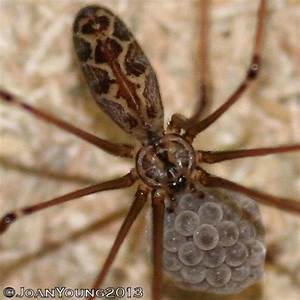
Label: ragno